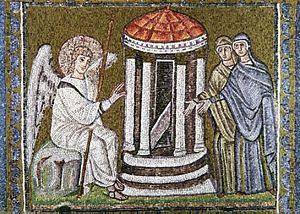
L’église du Saint-Sépulcre ou basilique du Saint-Sépulcre, également appelée basilique de la Résurrection ou Agia Anastasis par les chrétiens d'Orient, est une église chrétienne située dans le quartier chrétien de la Vieille ville de Jérusalem. Cette basilique est vénérée par une grande partie des chrétiens qui y vont en pèlerinage depuis le IVᵉ siècle, dépassant au début du XXIᵉ siècle le million de pèlerins par an sur les 1,9 million de visiteurs qu'accueille Israël. Il s’agit d'un sanctuaire englobant selon la tradition le lieu de la crucifixion, ainsi que la grotte où le corps du Christ fut déposé après sa mort. Par inférence, c'est là qu'aurait eu lieu la résurrection.